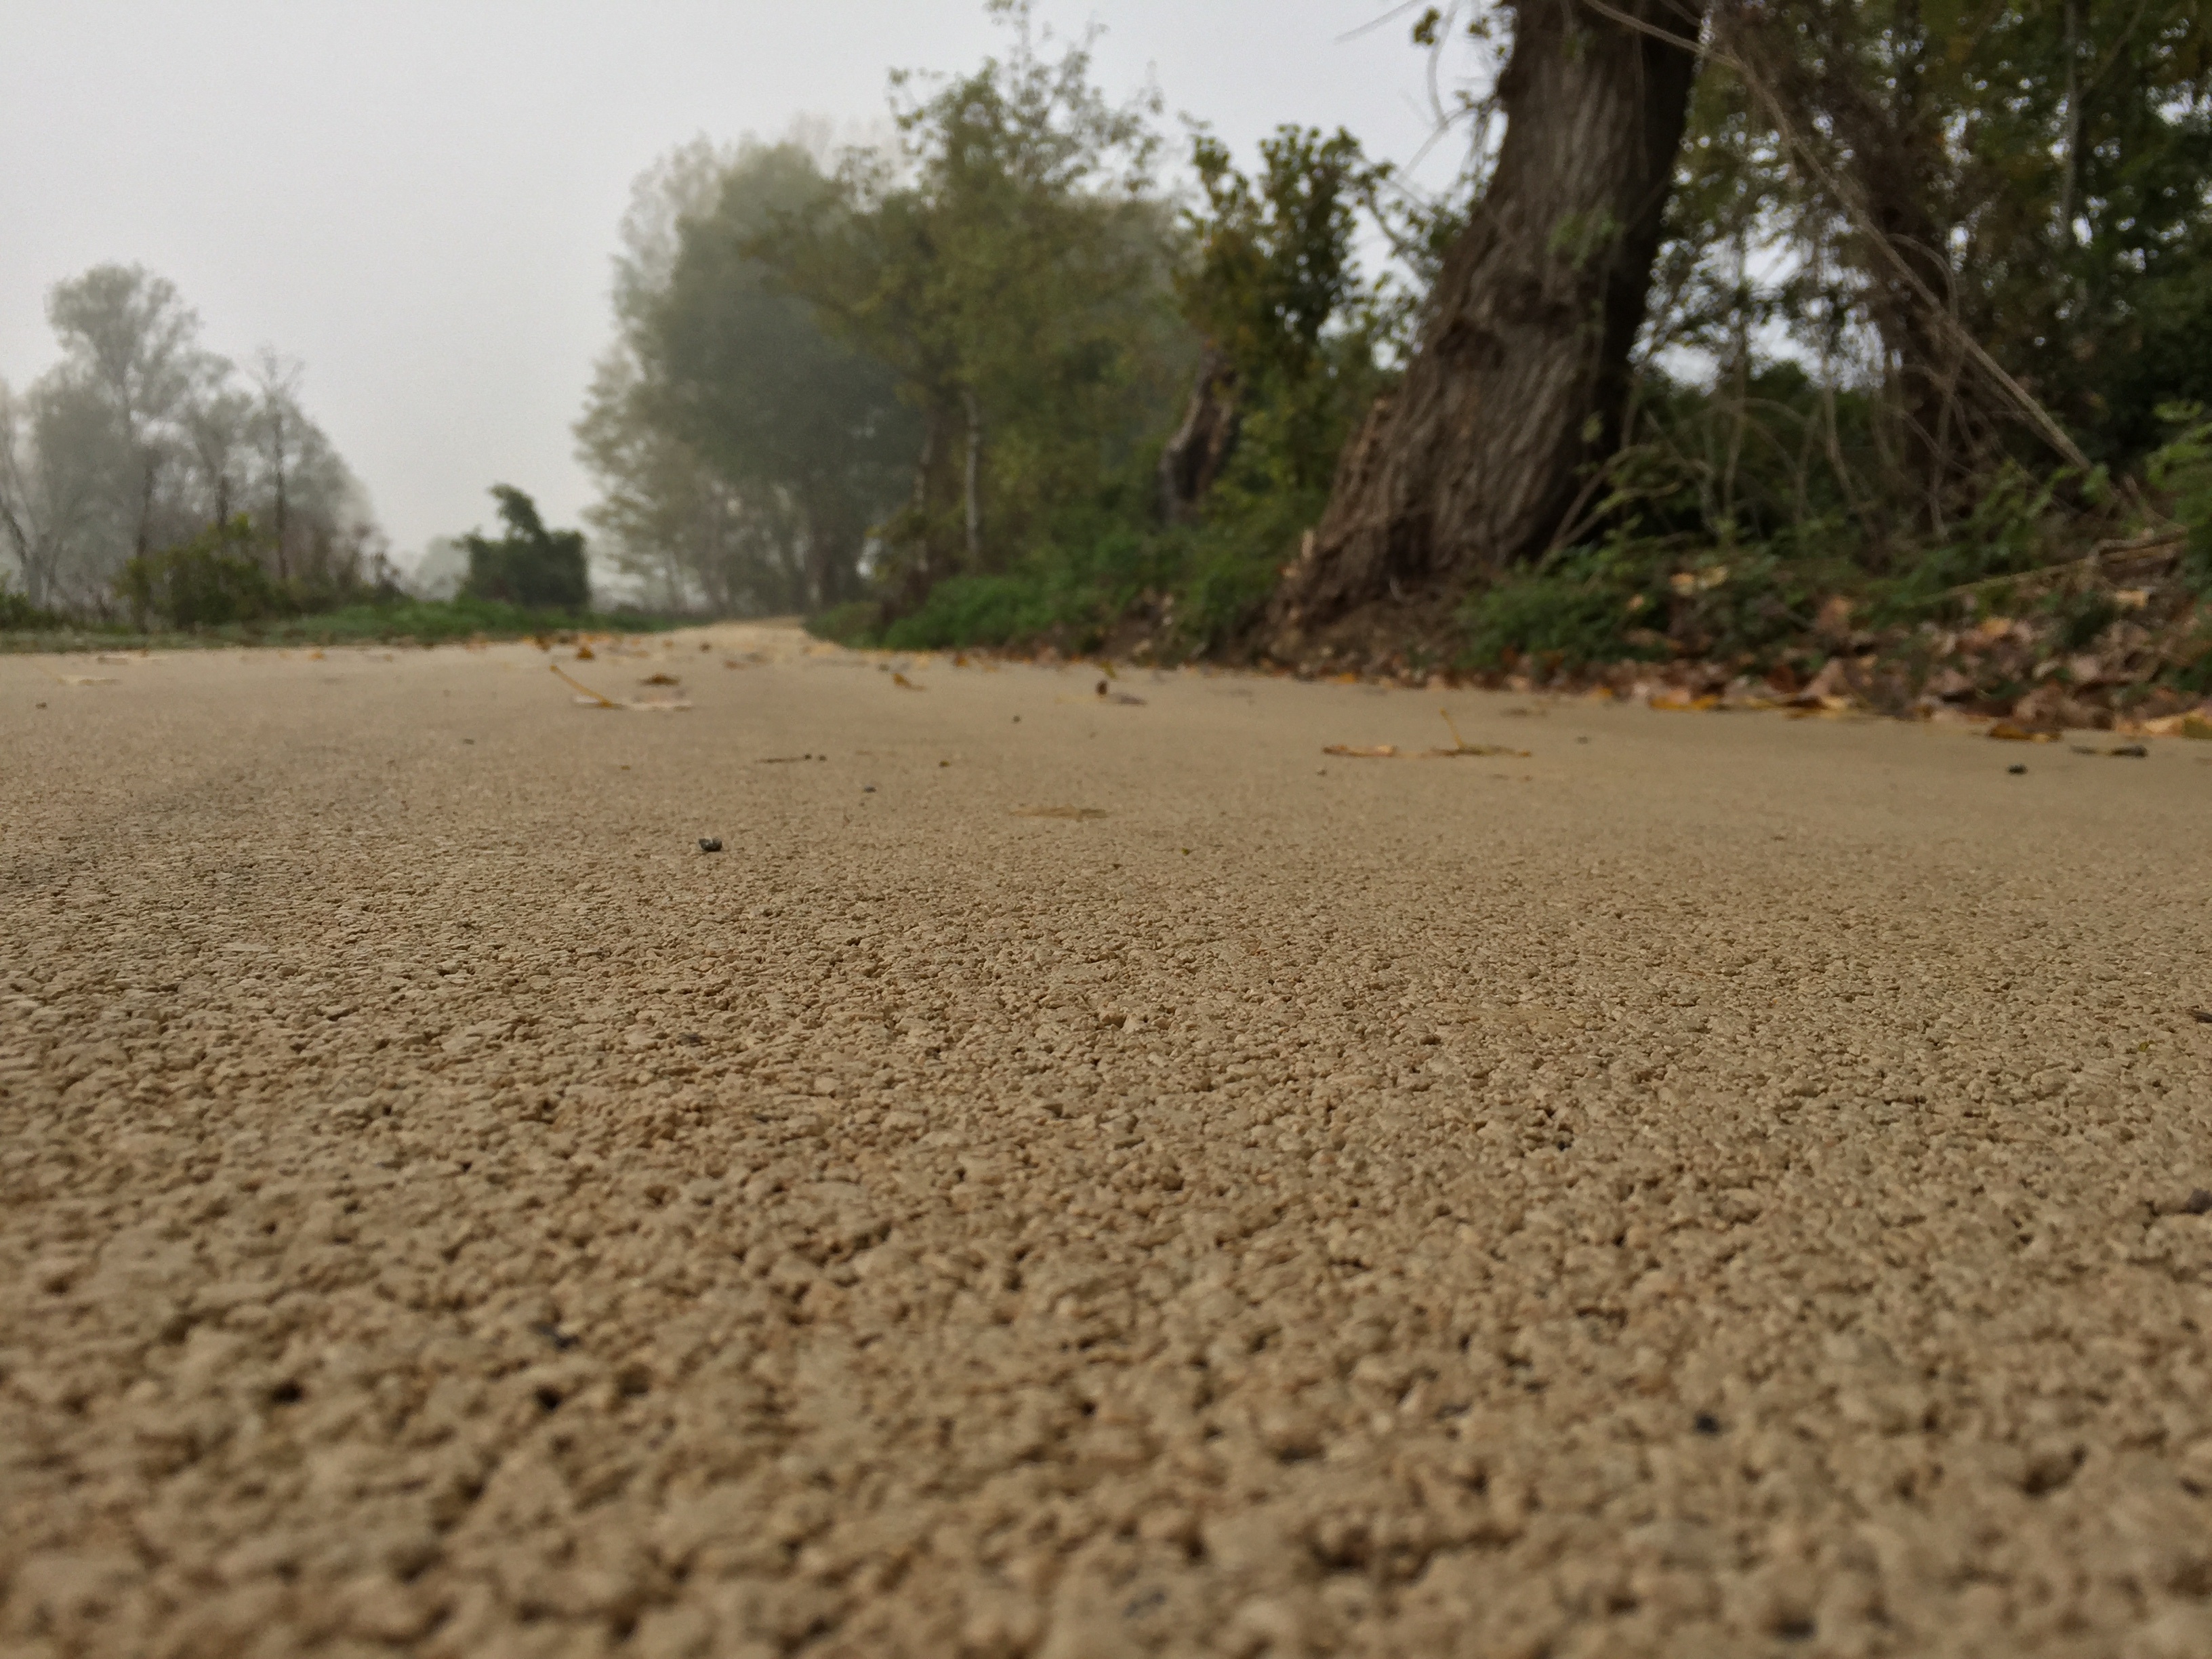
beach, sand, field, soil, habitat, natural environment